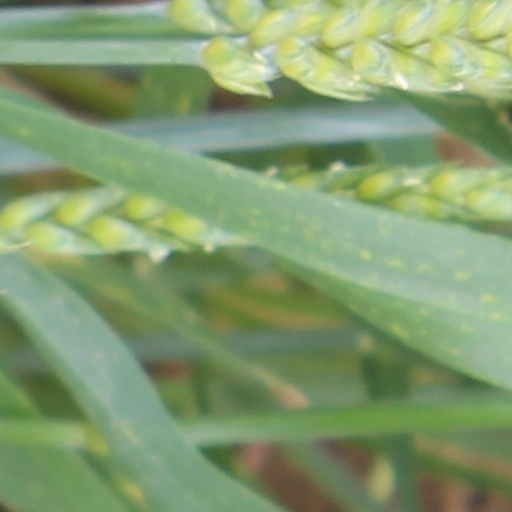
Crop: wheat